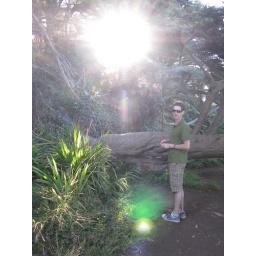
cliff side natural forest area near my house (with coyotes :)